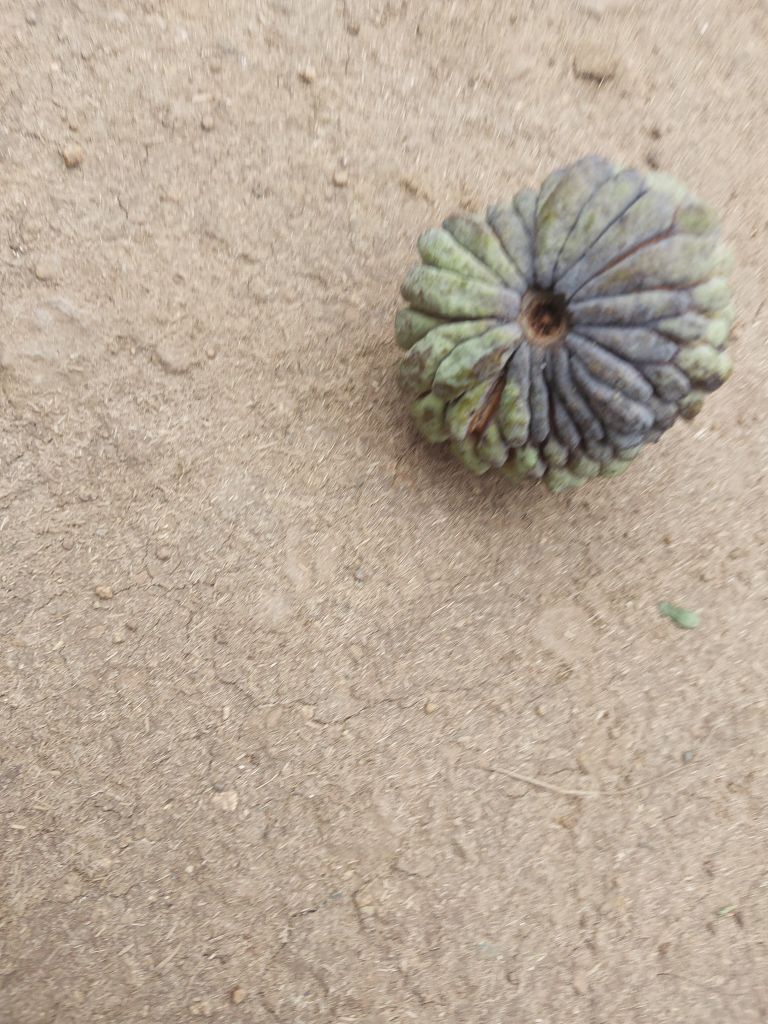
Disease label: Blank Canker